Rose McClendon

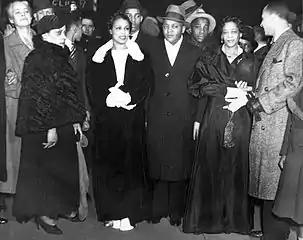
McClendon, second from right, at the opening of "Macbeth" (April 14, 1936)

Rose McClendon was born as Rosalie Virginia Scott in Greenville, South Carolina, and as a child relocated to New York City. She started acting in church plays in her youth. She became a professional actress in her thirties, after winning a scholarship to the American Academy of Dramatic Art.